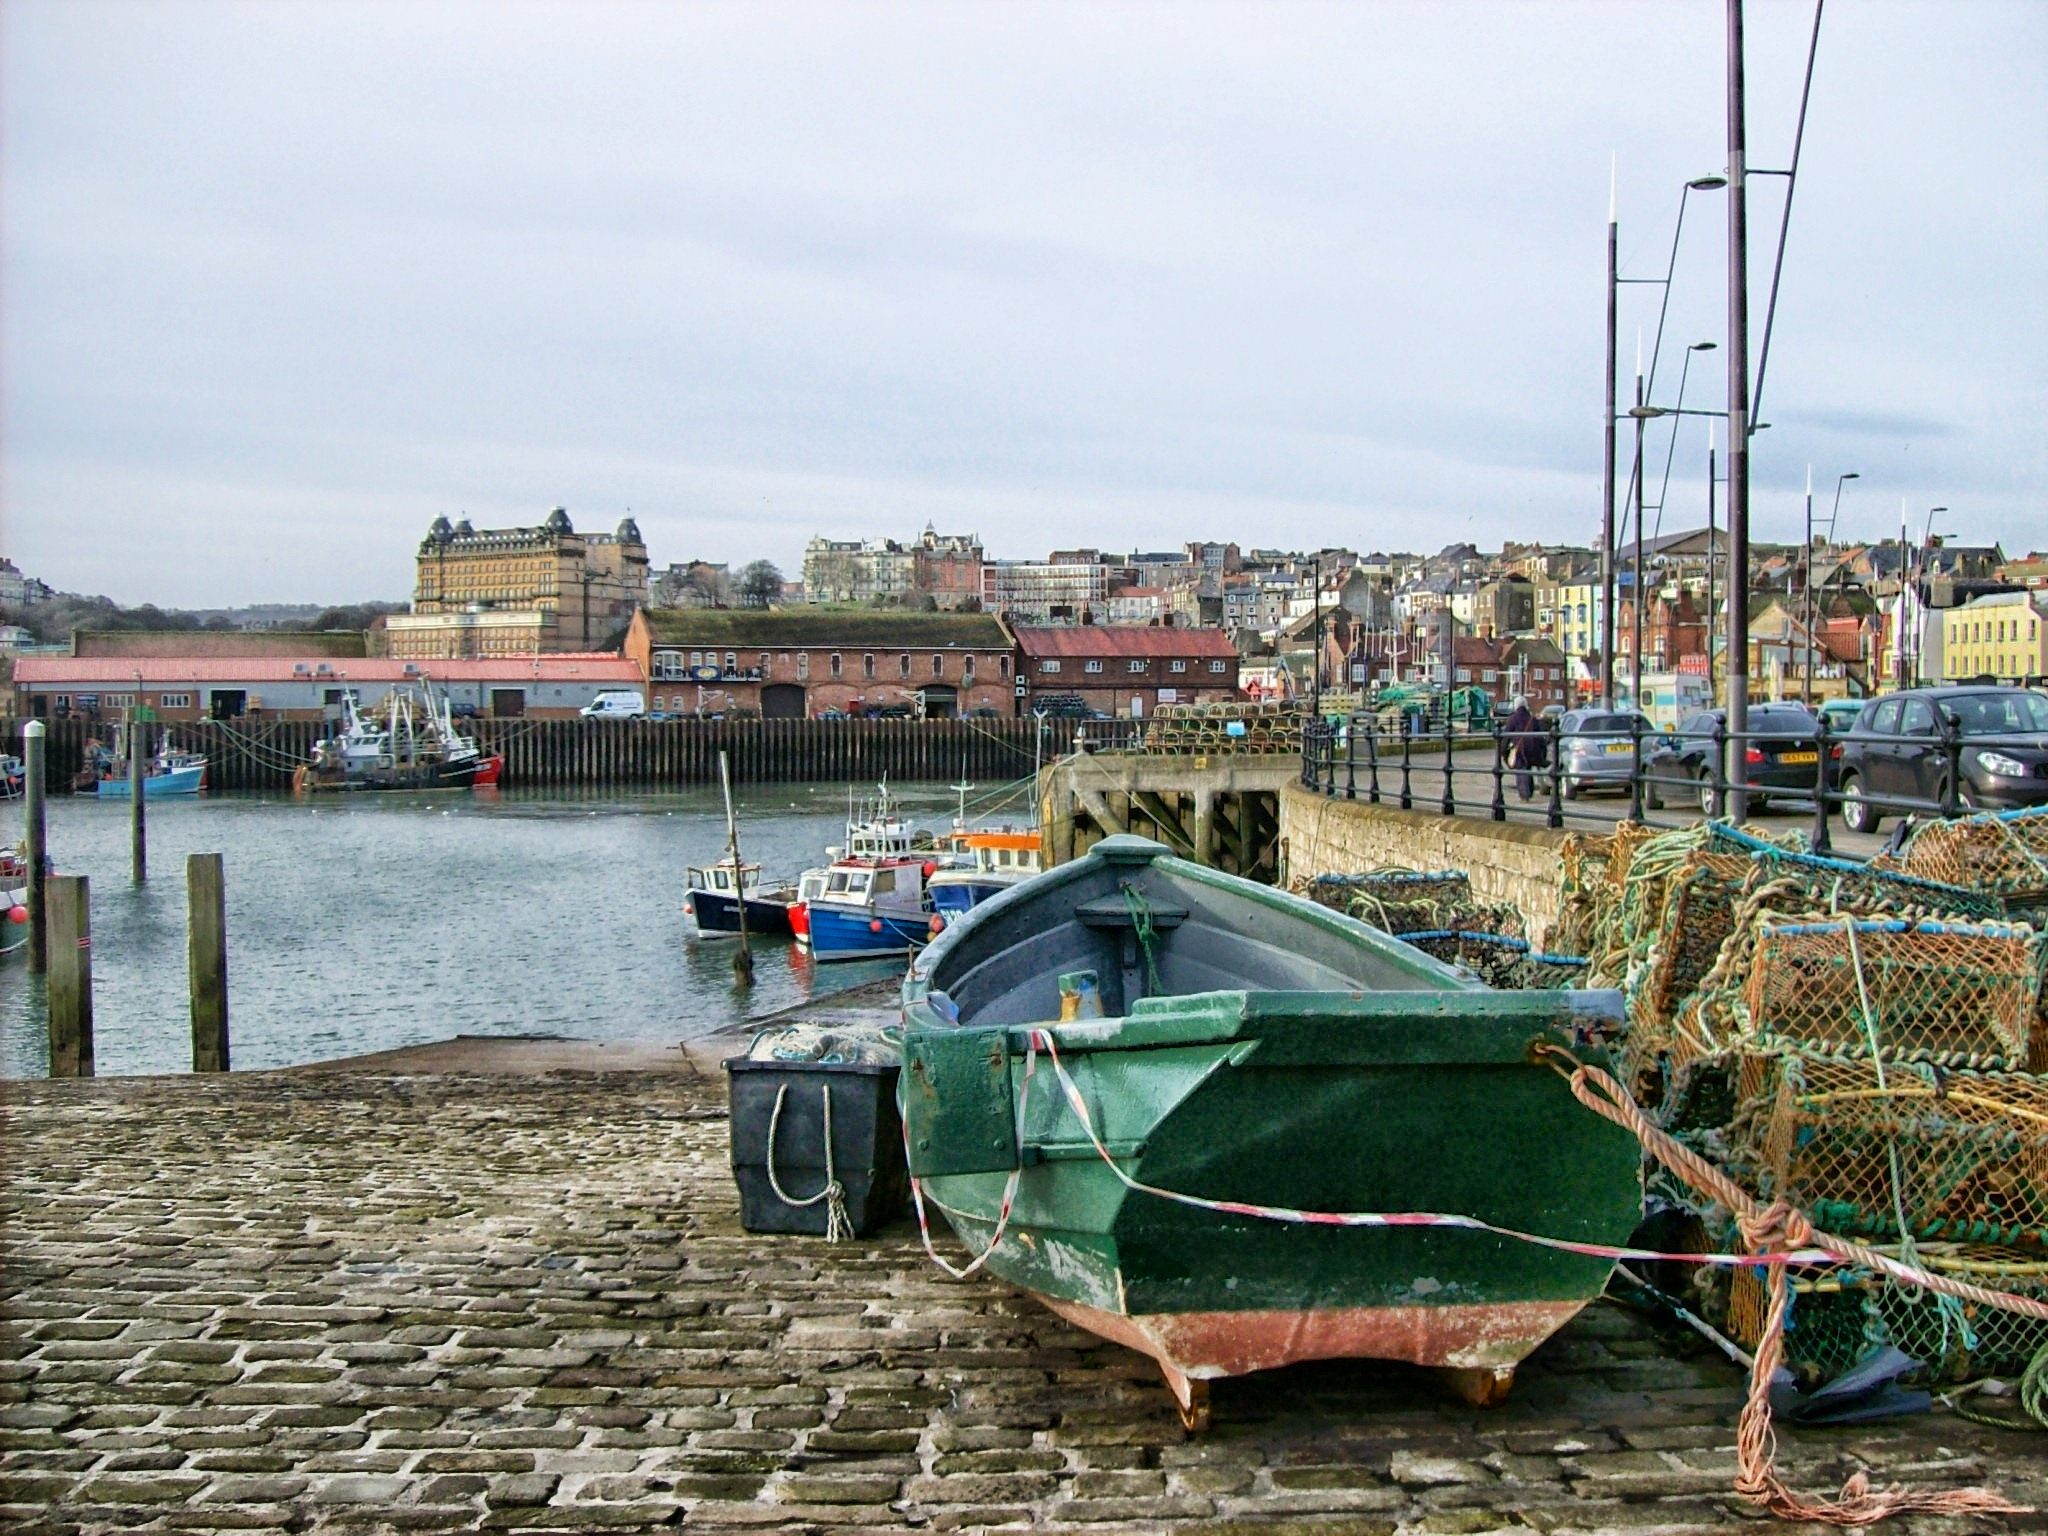
beach, sea, coast, water, dock, boat, town, city, urban, river, shoreline, transport, vehicle, bay, harbor, waterway, body of water, england, outside, hdr, buildings, watercraft, scarborough, united kingdom